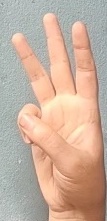
ASL sign: 6